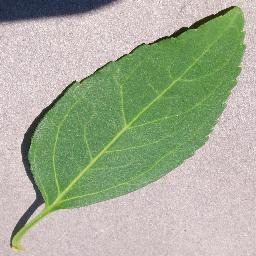
Label: Cherry___healthy